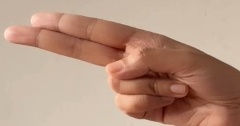
ASL sign: H